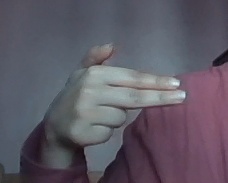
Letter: ghain